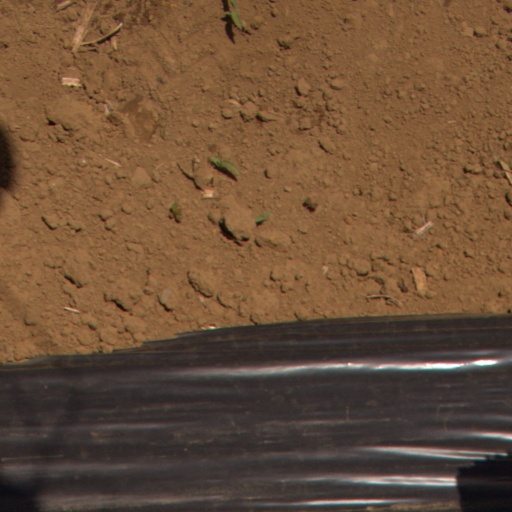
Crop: Jerusalem artichoke